Montel Vontavious Porter

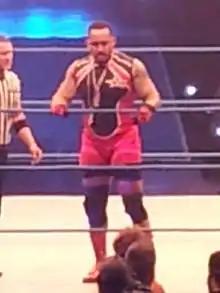
MVP in a TNA ring in January 2014

At the January 30, 2014, tapings of "Impact Wrestling", Assad returned to TNA using the MVP name, where he was pointed as the storyline "investor" of TNA. As an authority figure, he signed The Wolves and counteracting TNA President Dixie Carter's agenda. Both feuded over the control of TNA until Lockdown, where two teams, representing MVP and Carter, face each other. MVP's team defeated Dixie's team with an assist from special referee Bully Ray, earning MVP total control of wrestling operations.